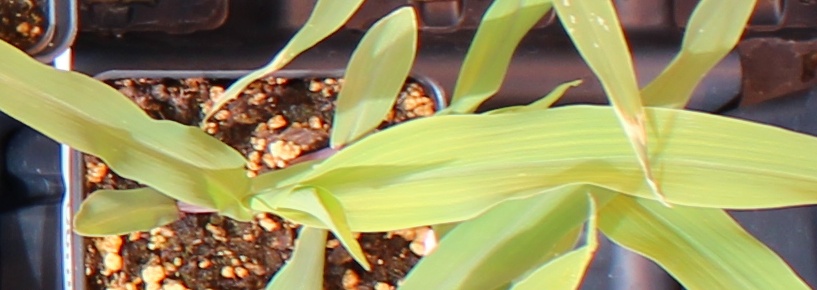
Label: Corn